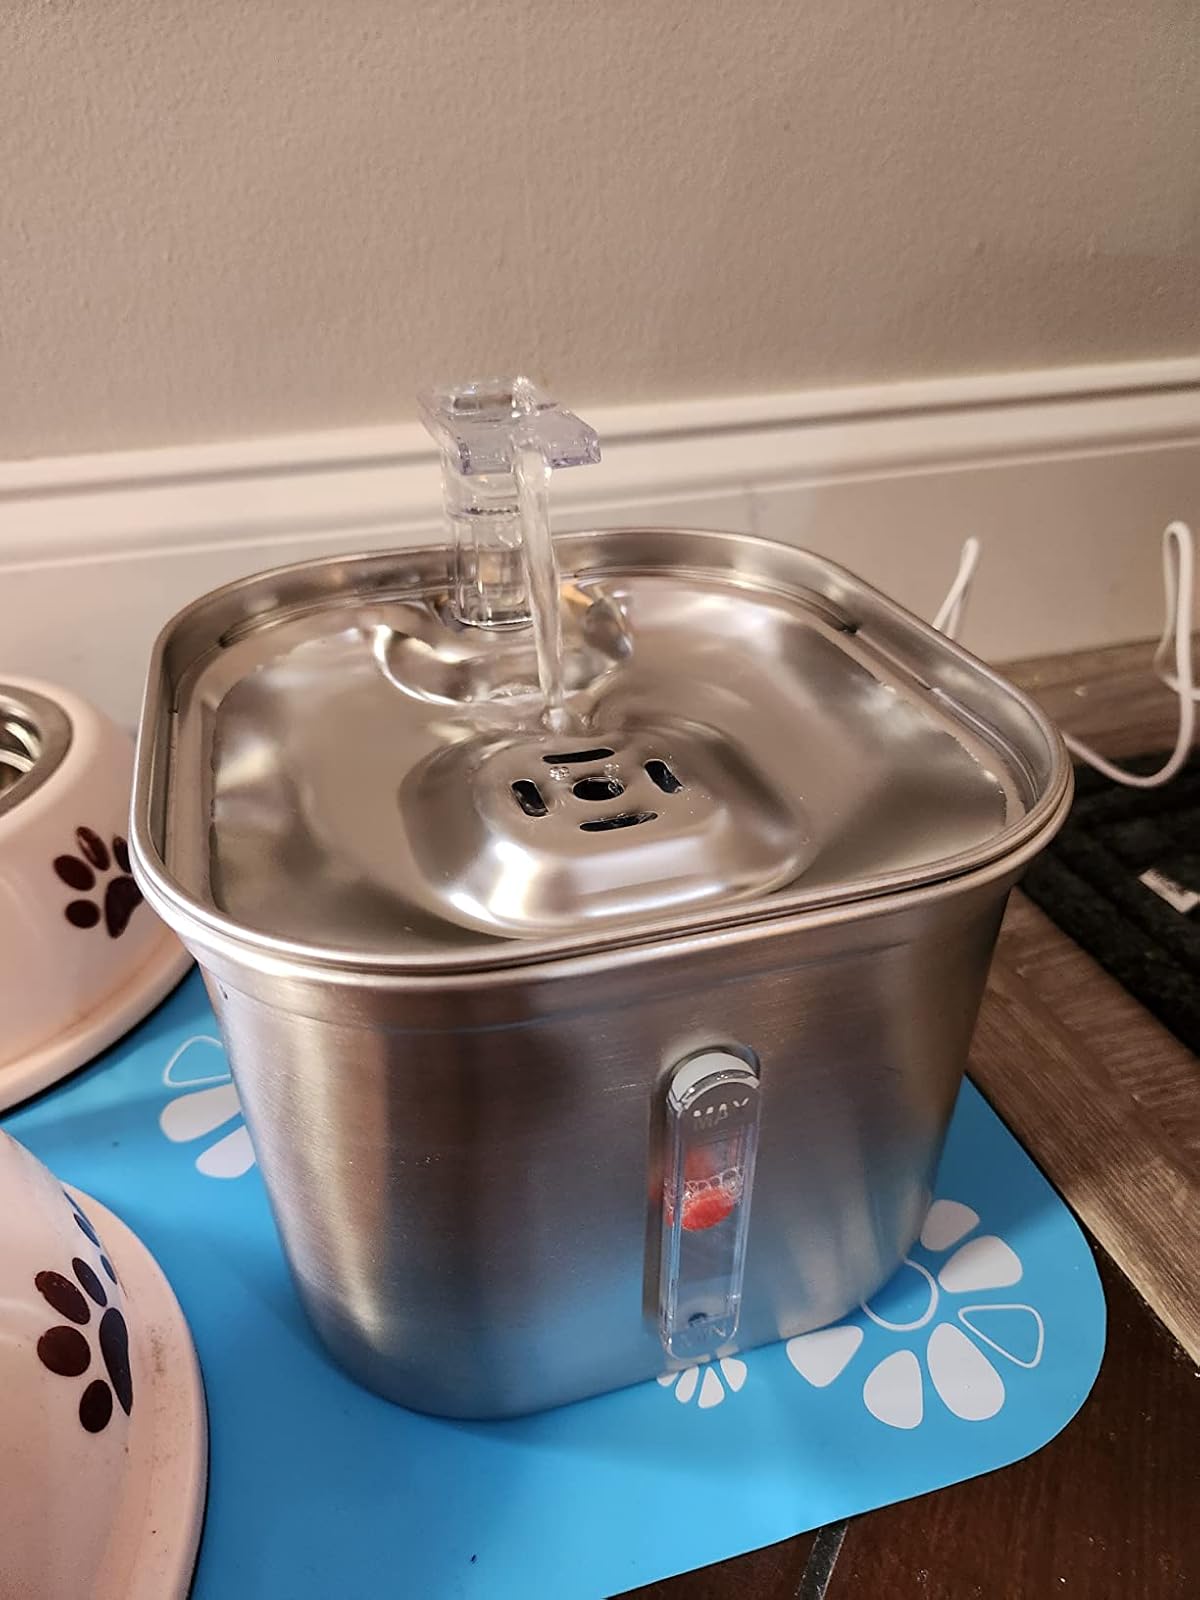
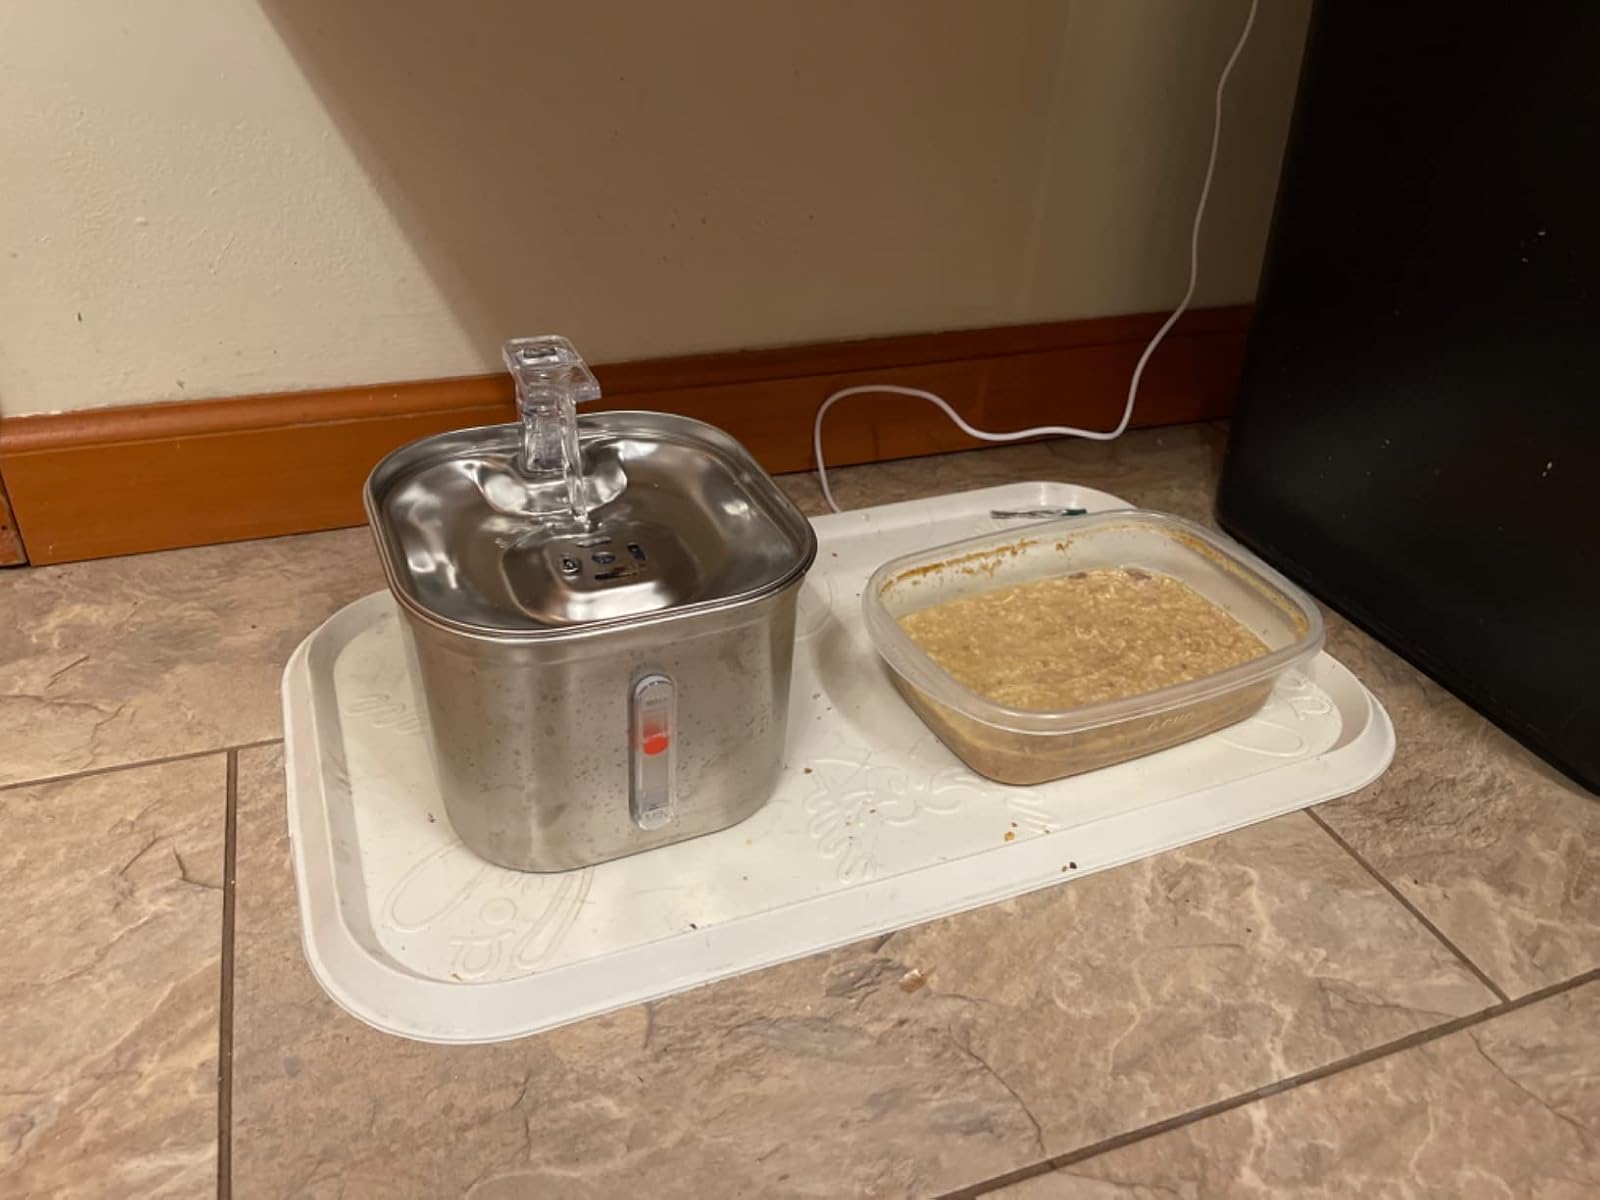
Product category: items_bowl
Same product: yes